Quadruple reed

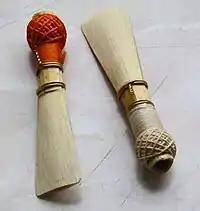
Bassoon double reeds: note the elliptical (oval) opening (bottom left)

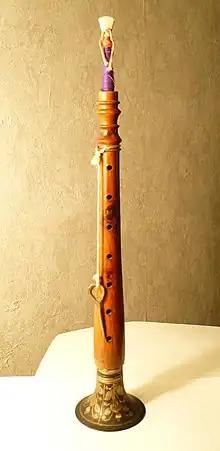
Shehnai

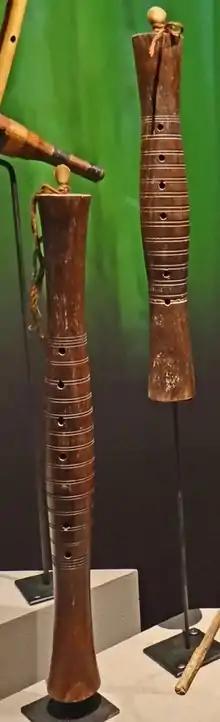
Cambodian sralai instruments. At left the srali thom (thom means big). At right the srali touch or toch (touch means small).

A quadruple reed is a type of reed by means of which the sound is originated in various wind instruments. The term "quadruple reed" comes from the fact that there are four pieces of dried palm leaf vibrating against each other, in pairs. A quadruple reed, such as the Thai pinai, operates in a similar way as the double reed and produces a timbre similar to the oboe. The Thai "pii chawaa" is "sometimes described as having a double reed, though this is actually folded yet again, creating four layers of reed and thus requiring considerable lung power to play".